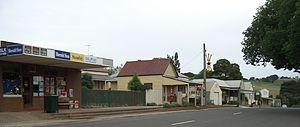
Le comté Baw Baw est une zone d'administration locale à 100 km de Melbourne dans l'ouest du Gippsland au Victoria en Australie. Il doit son nom à son point culminant, le mont Baw Baw.